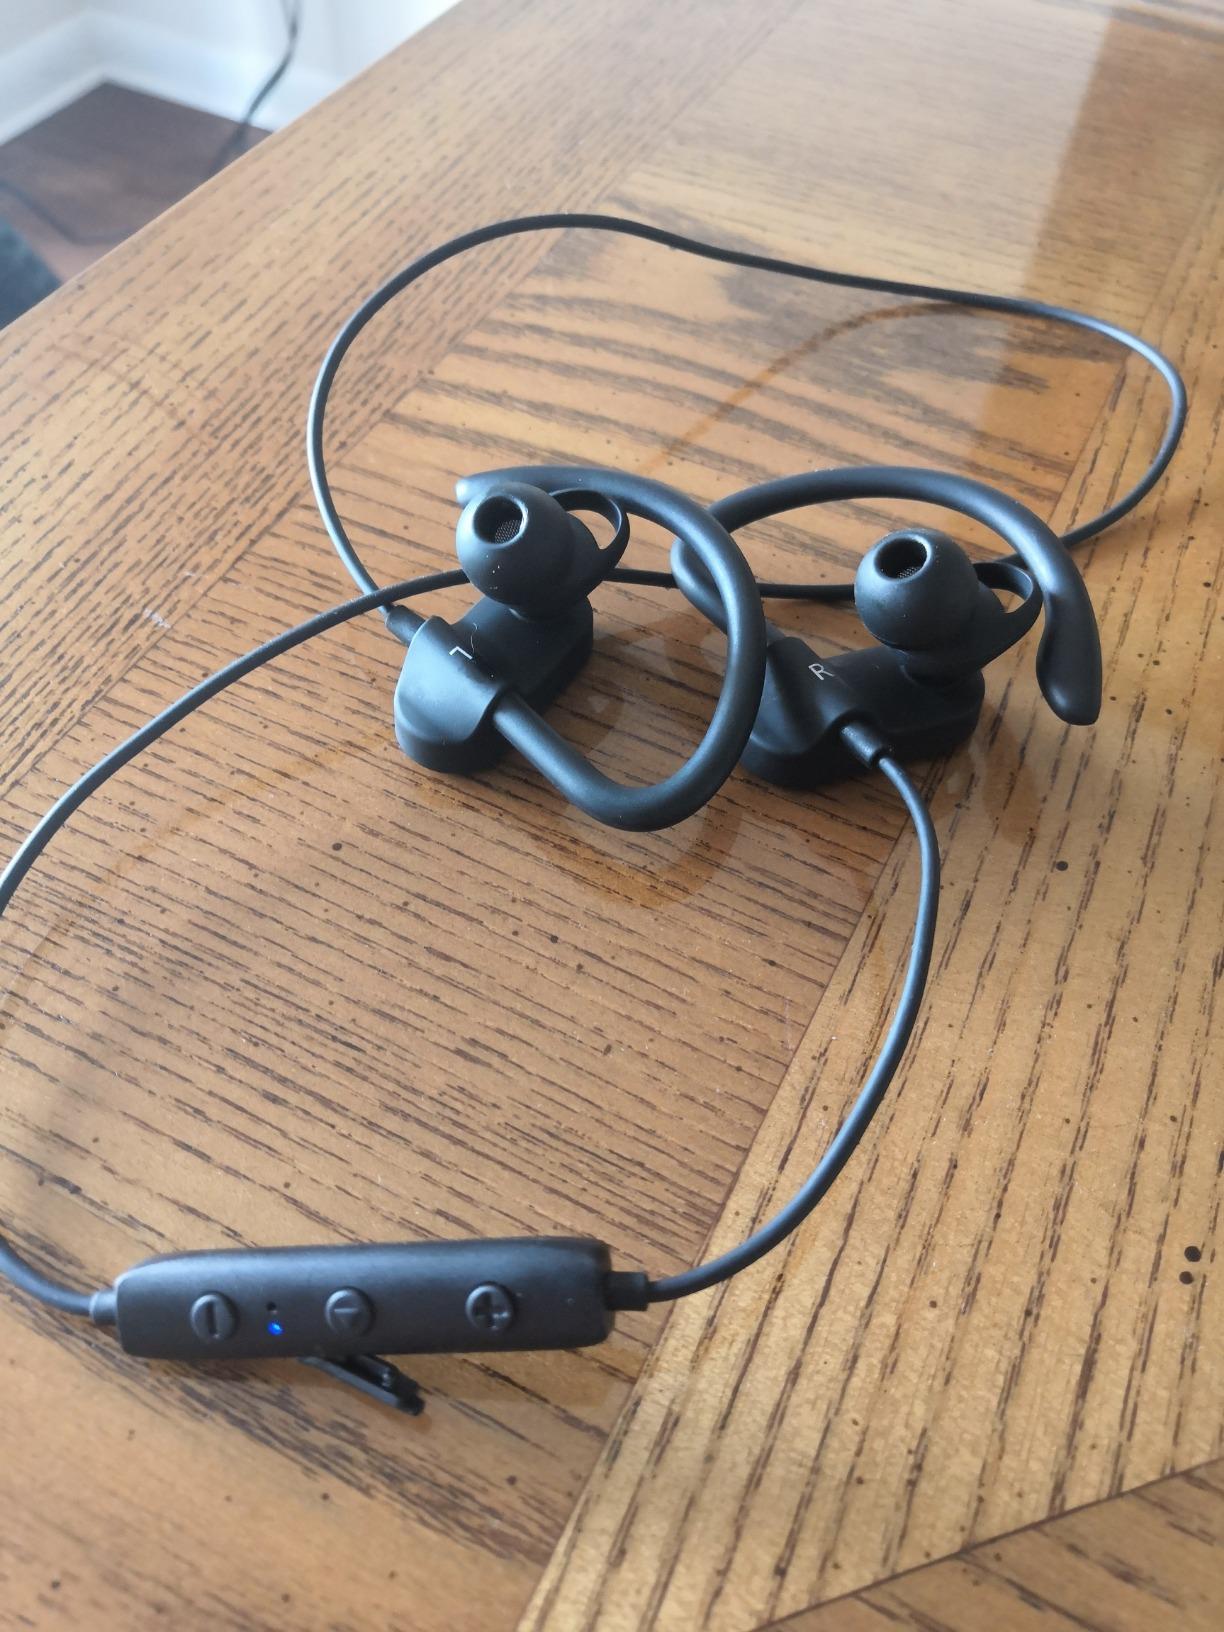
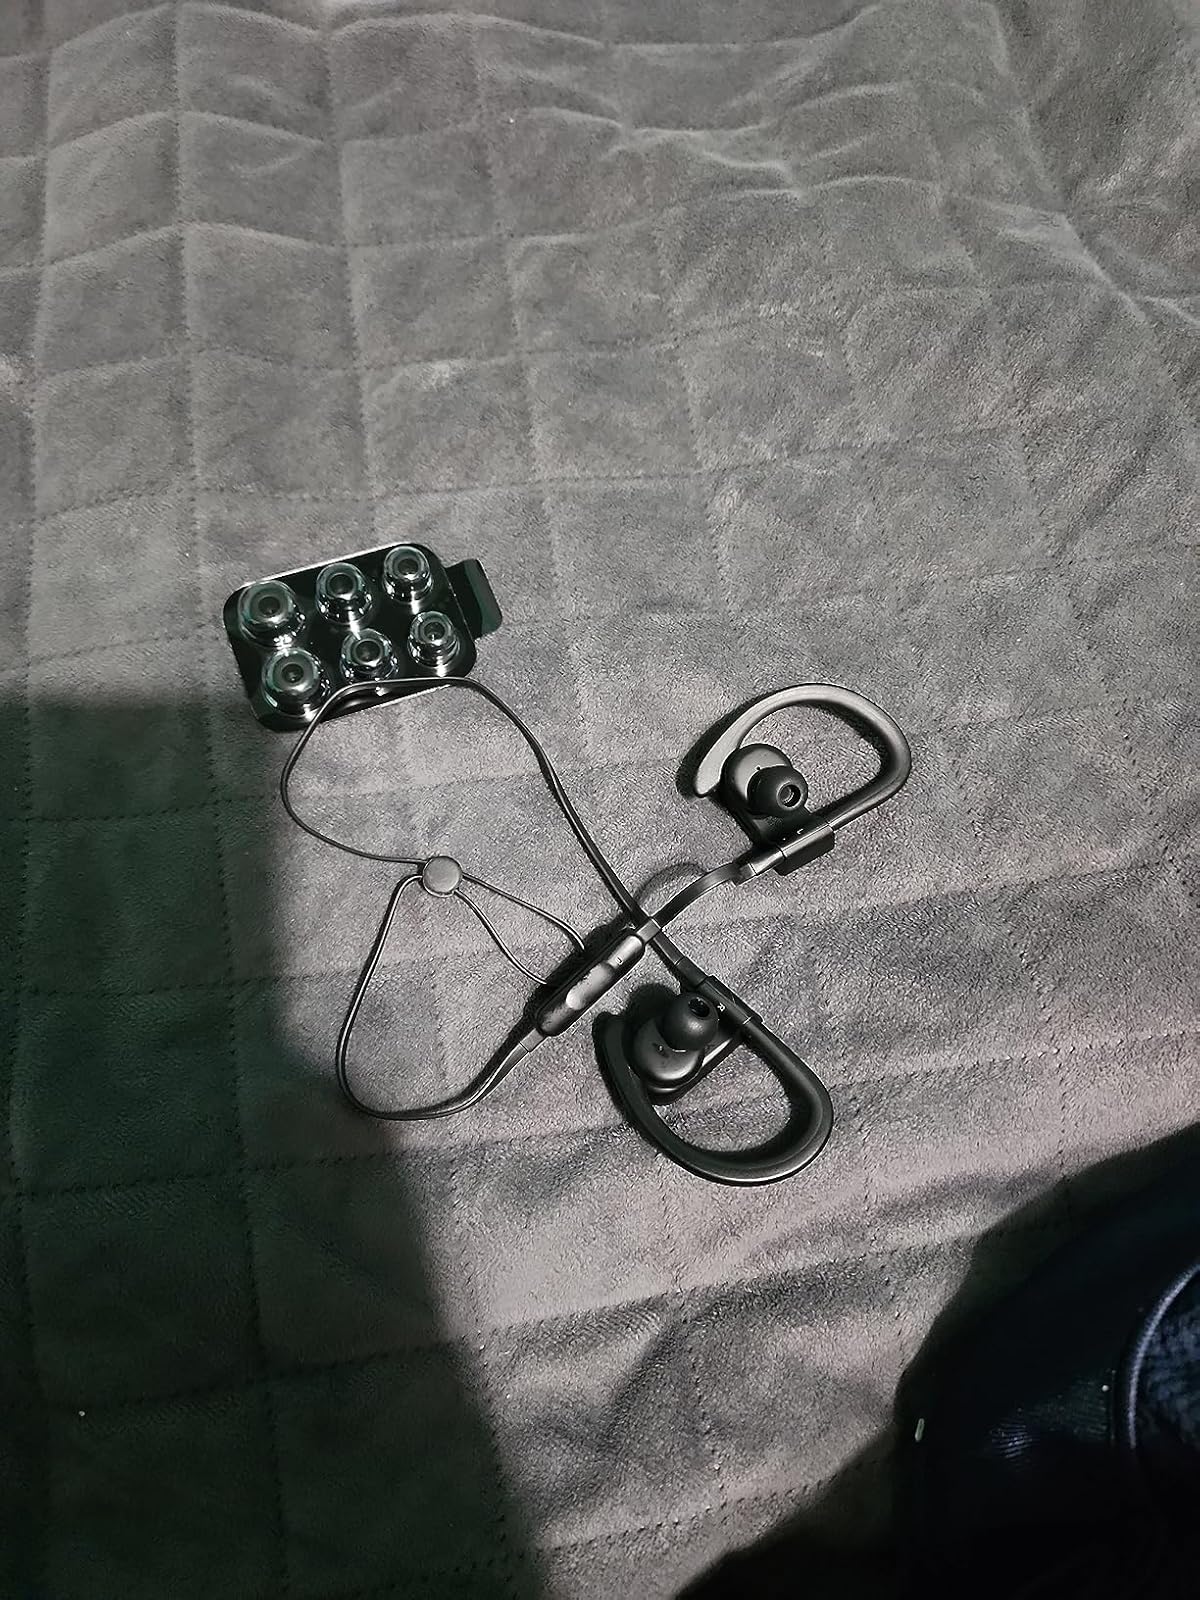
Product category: headphones
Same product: no